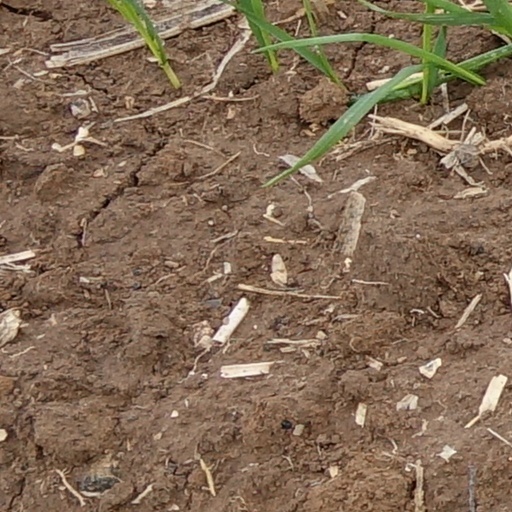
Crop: wheat